Wellington, Kansas

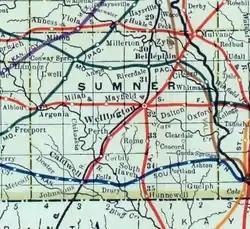
1915 Railroad Map of Sumner County

Wellington was platted in 1871 and named for the Duke of Wellington. It was designated as the Sumner County seat in 1872, winning out over Sumner City according to the Wellington library. Cattle herders coming up the Chisholm Trail helped to build the early town's economy.